Jùjú music

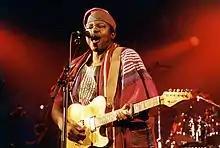
Jùjú artist Sunny King Ade

There was a nocturnal sub-culture that developed in Lagos, where jùjú music was played and performed mostly during the night. Even the most successful jùjú musicians often had an ambiguous status. The nighttime was known to be a time ofuncertainty in Yoruba traditions. Spirits and witches are known to be most active at night, and respectable families would tightly shutter their houses. Many musicians would tell stories of strange things happening on their way to or from nocturnal performances. Jùjú artist Tunde King even wrote some lyrics talking about the night. Musicians would also use their cigarette smoke to make a protective aura.